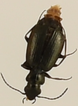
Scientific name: Syntomus americanus
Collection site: Chase Lake National Wildlife Refuge NEON (WOOD), plot WOOD_008